3 Geezers!

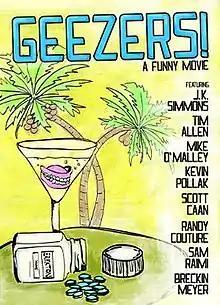

3 Geezers! is a 2013 American comedy film directed by Michelle Schumacher and starring her husband J. K. Simmons, alongside Tim Allen, Scott Caan, Breckin Meyer, Randy Couture and Basil Hoffman. It was the second collaboration between Allen and Couture, after both appeared in supporting roles in 2008’s "Redbelt". It also marked the second collaboration between Allen and Simmons after appearing in 2010’s "Crazy on the Outside".